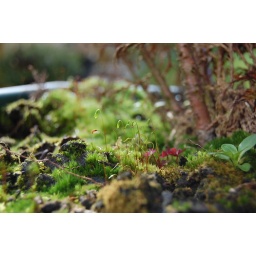
Forest in a plant pot